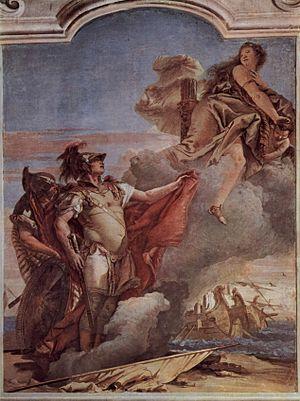
Vénus quitte Enée et Acate devant Carthage est une fresque réalisée en 1757 par le peintre vénitien Giambattista Tiepolo à la villa Bertolo-Valmarana « ai Nani », près de Vicence, en Italie.